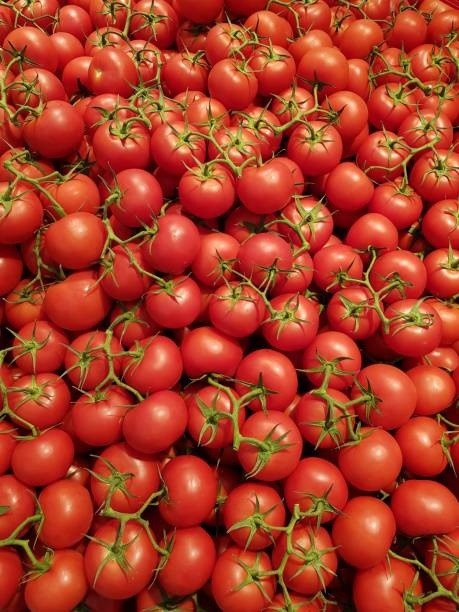
Label: tomato